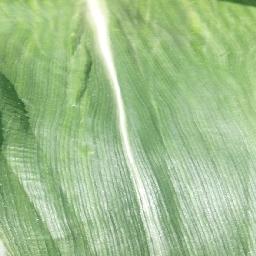
Label: Corn___healthy